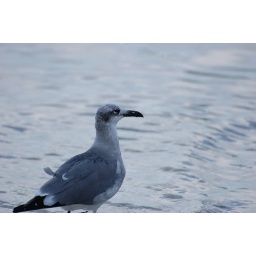
While in Islamorada we stopped at a small boat dock area where we saw this bird looking for food.